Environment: lab
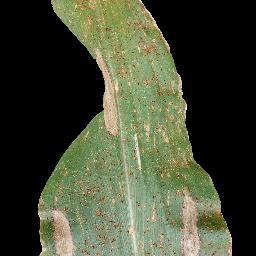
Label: common_rust